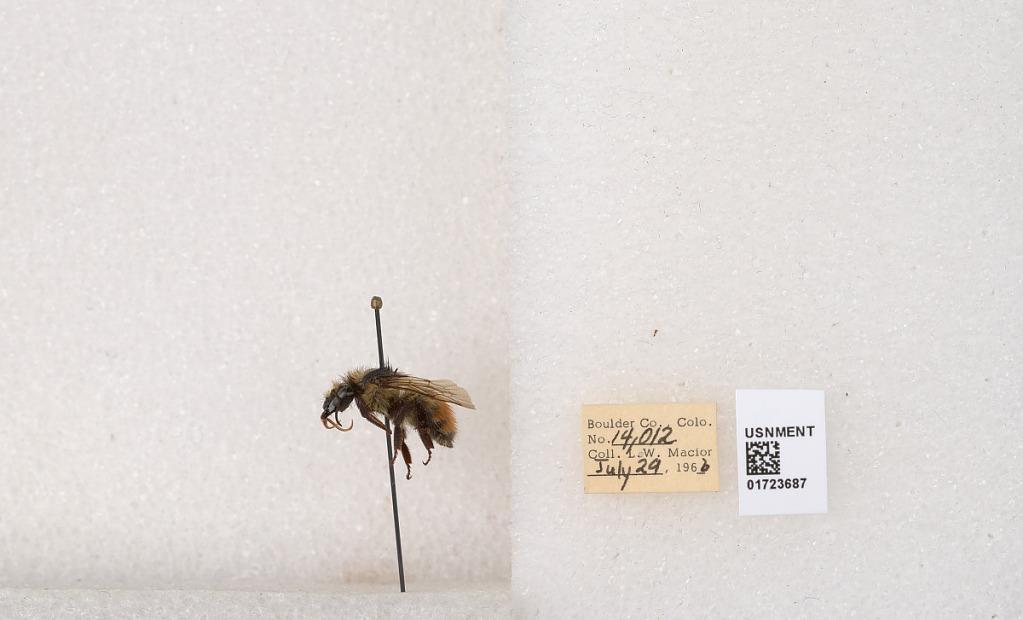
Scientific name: Bombus flavifrons Cresson
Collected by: L. Macior
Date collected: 1966-7-29
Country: United States
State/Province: Colorado
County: Boulder
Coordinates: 40.0925, -105.358